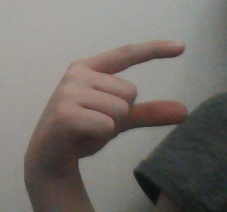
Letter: dal